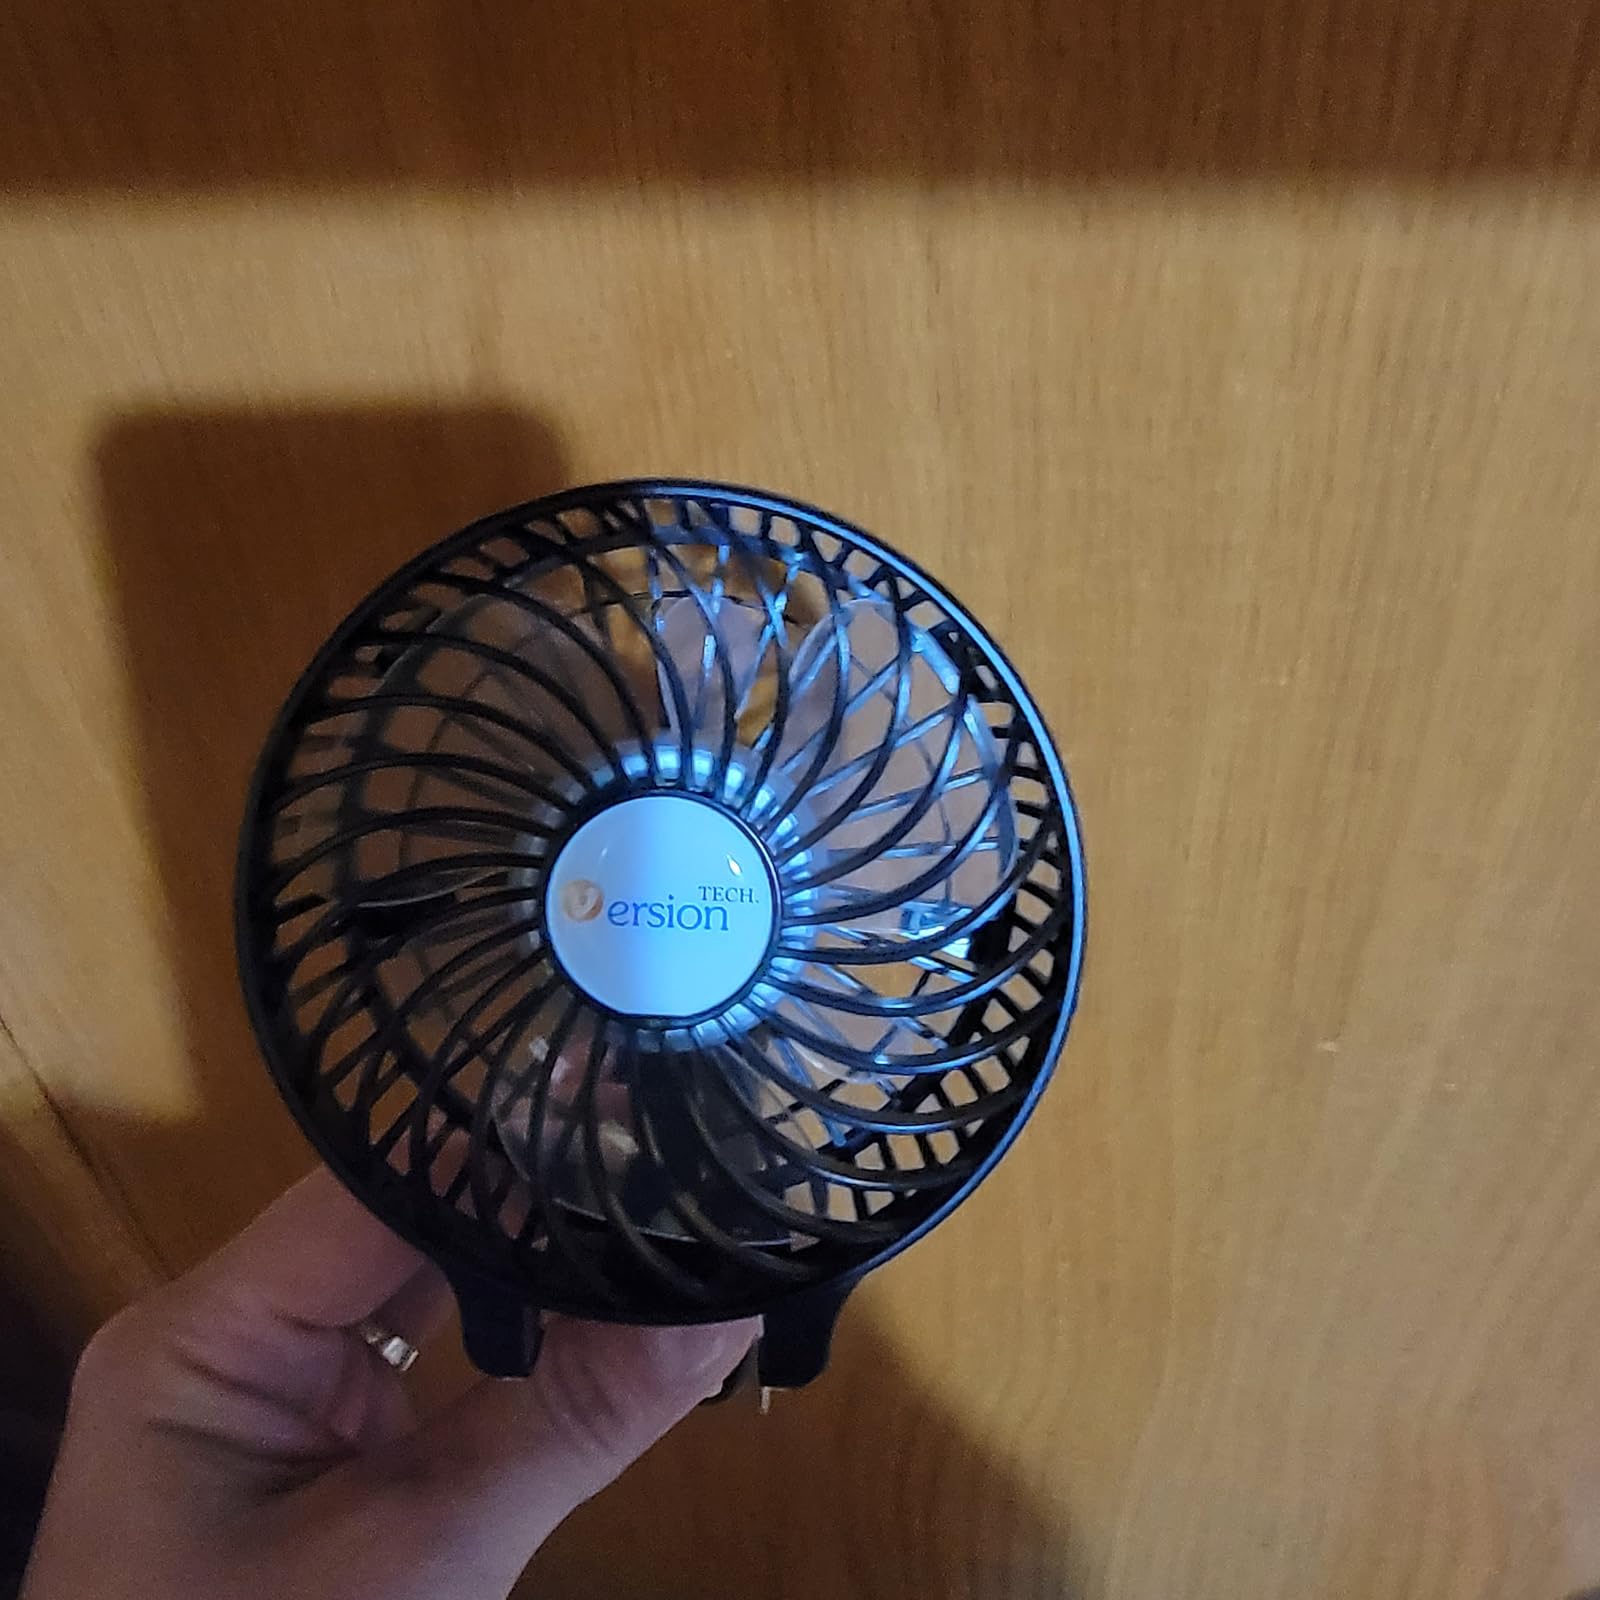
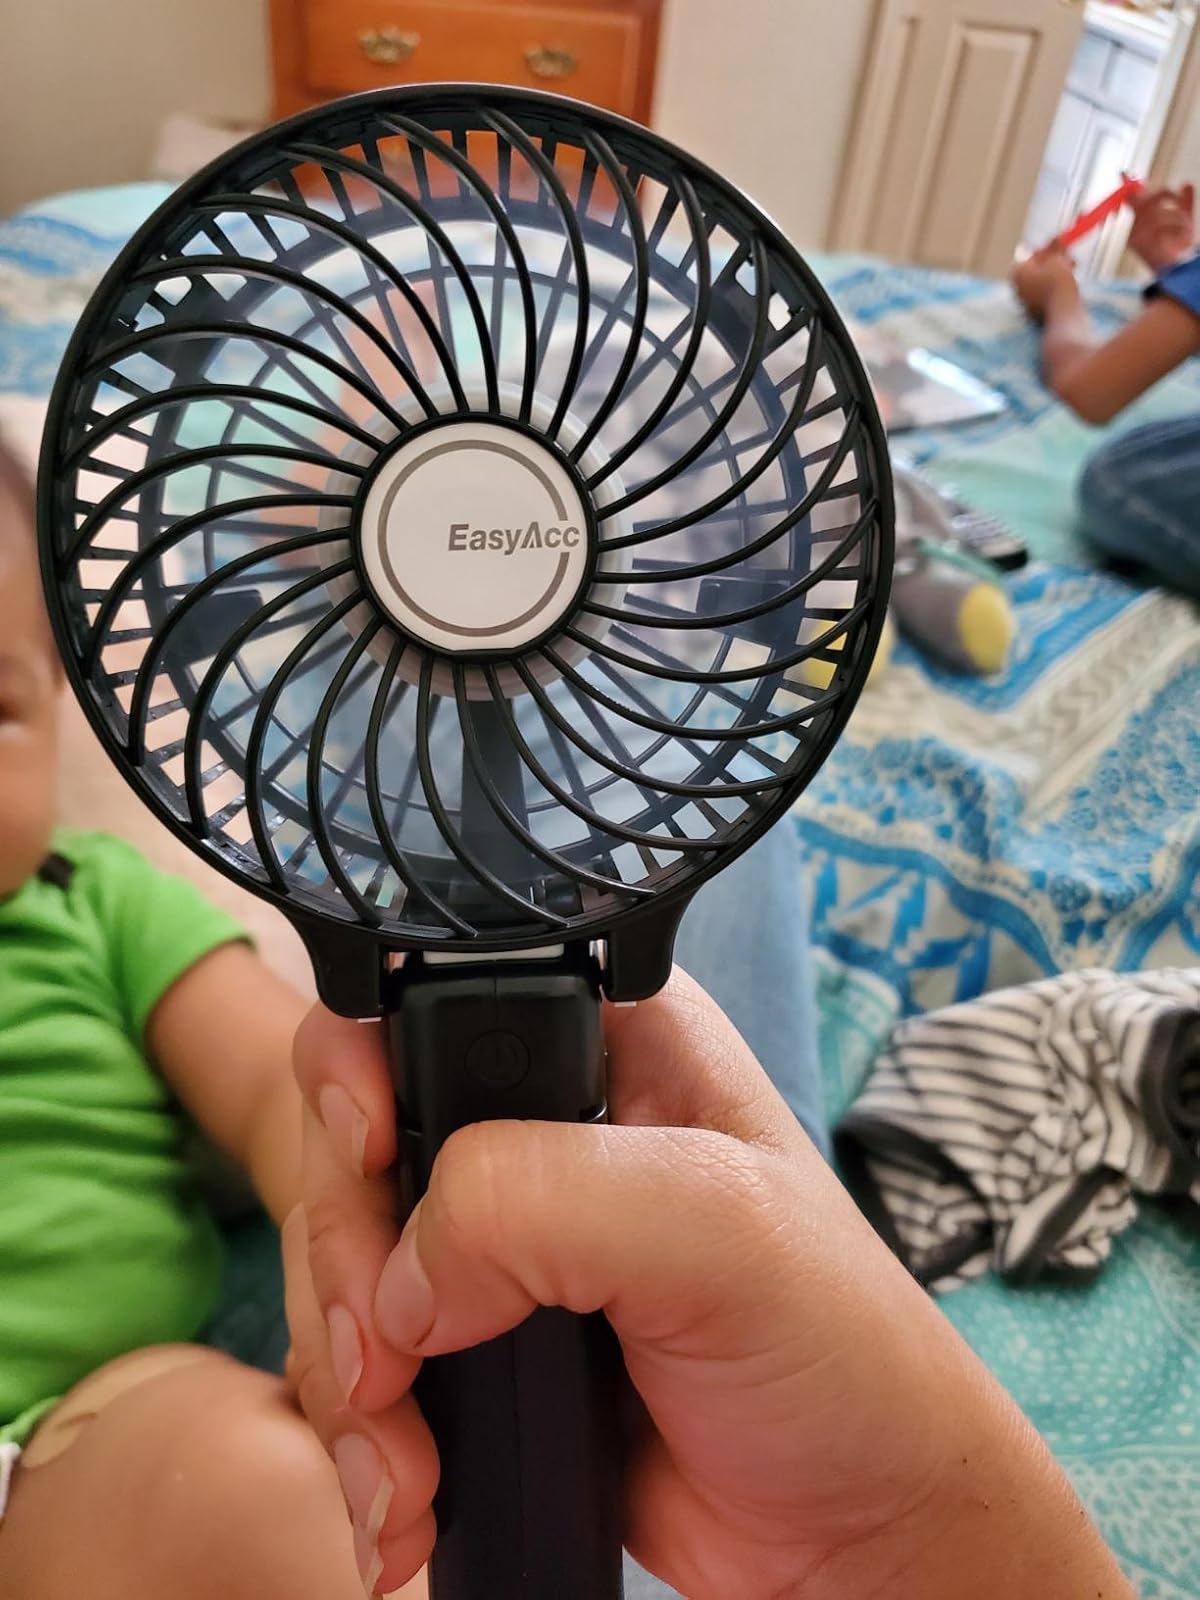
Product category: fan
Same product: no